List of birds of Singapore

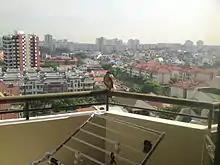
Crested goshawk

Anatidae includes the ducks and most duck-like waterfowl, such as geese and swans. These birds are adapted to an aquatic existence with webbed feet, flattened bills, and feathers that are excellent at shedding water due to an oily coating.